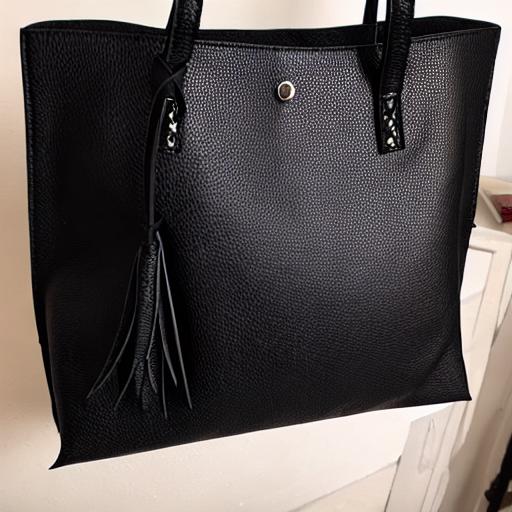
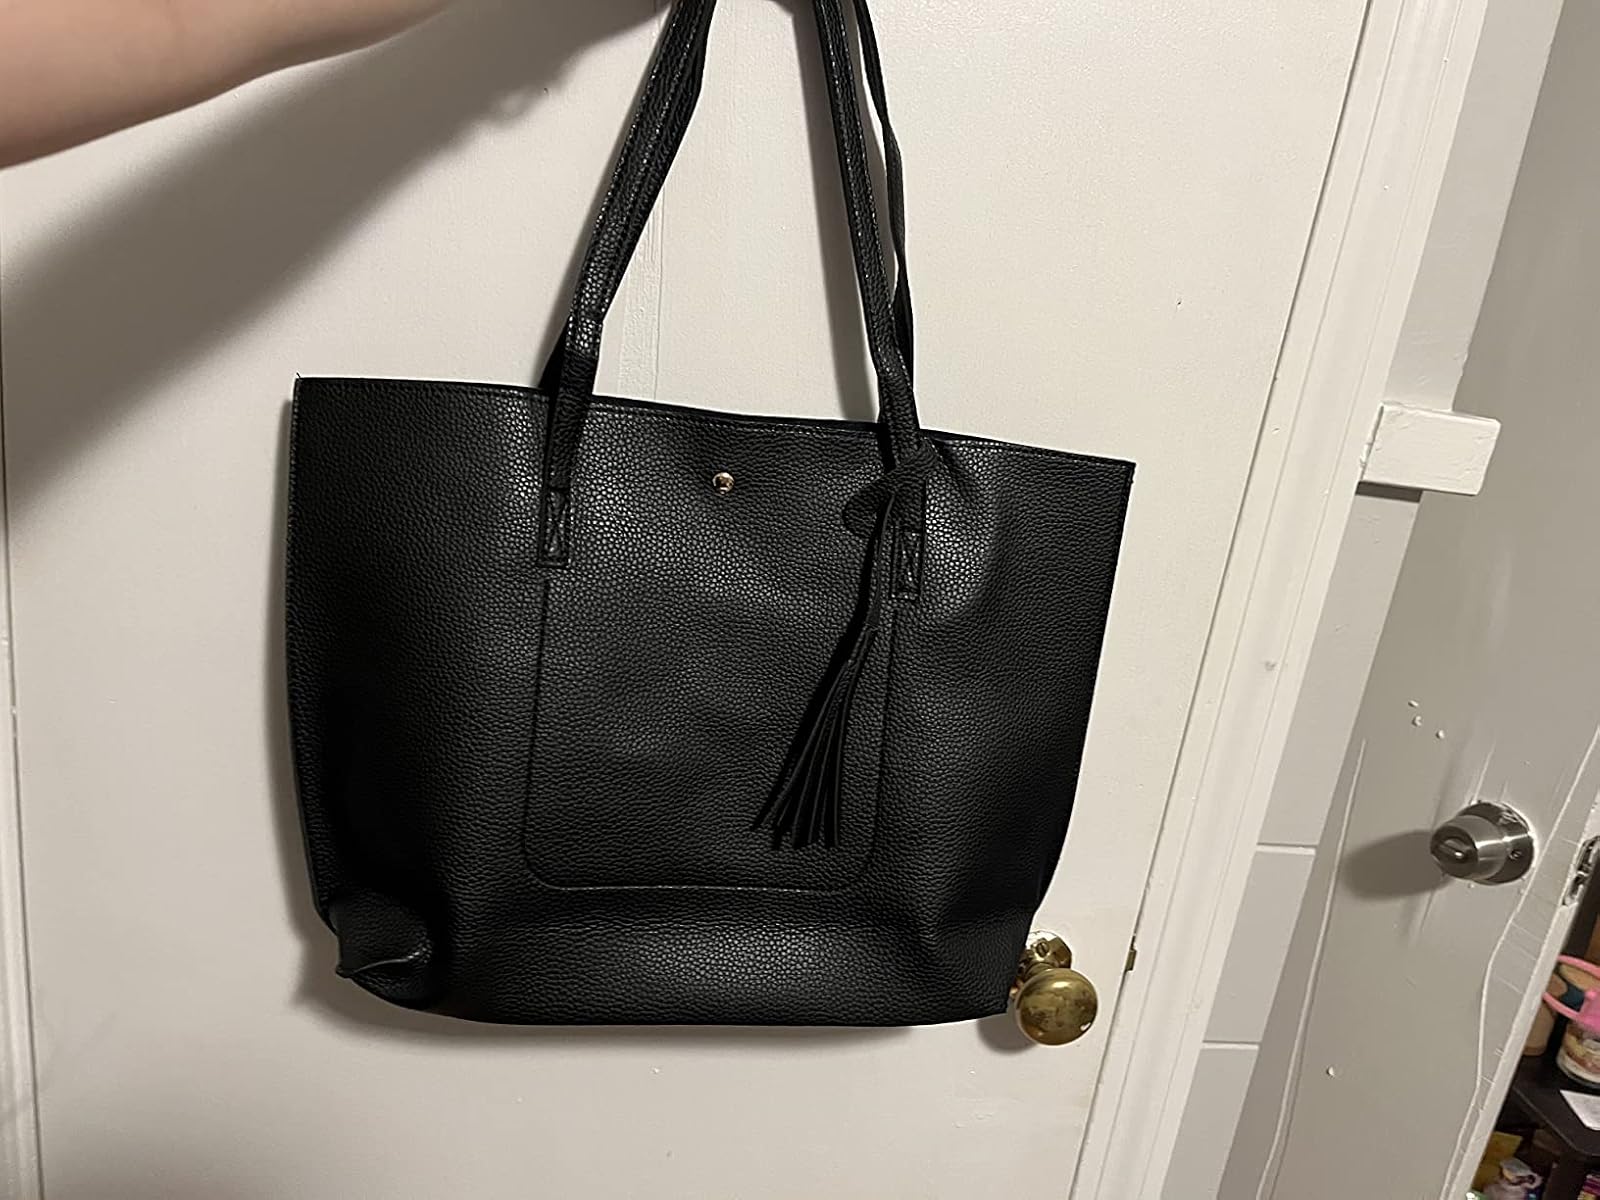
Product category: accessories_handbag
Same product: no